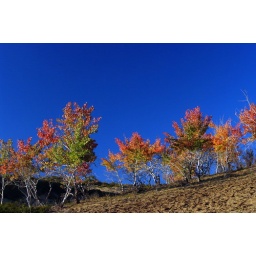
Red tree forest in the desert.